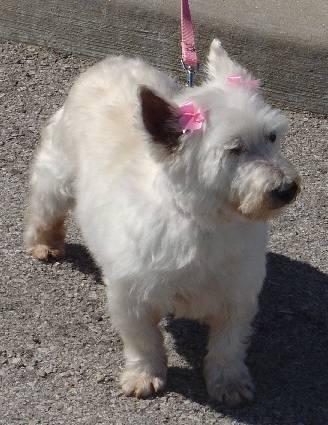
dog